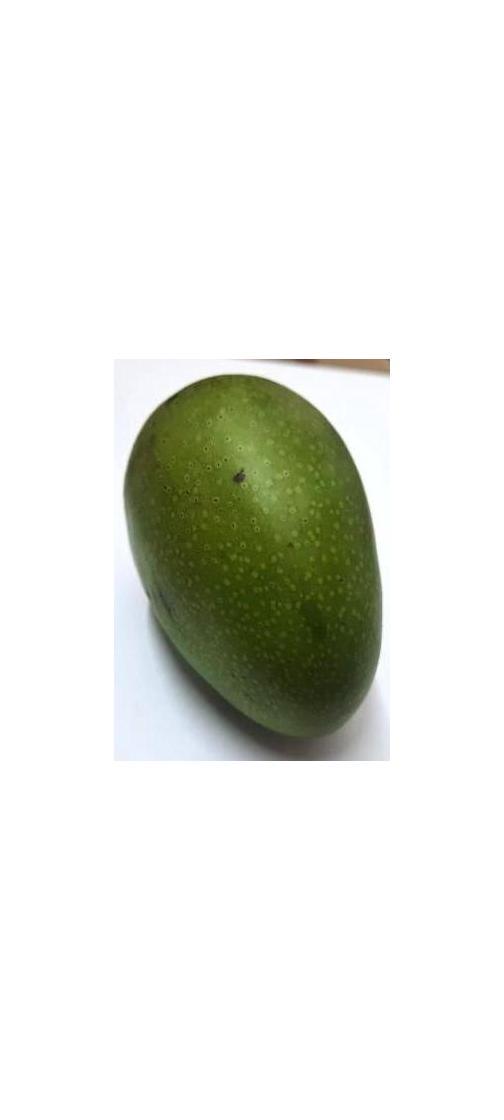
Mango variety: Ashshina Zhinuk